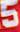
Number: 5